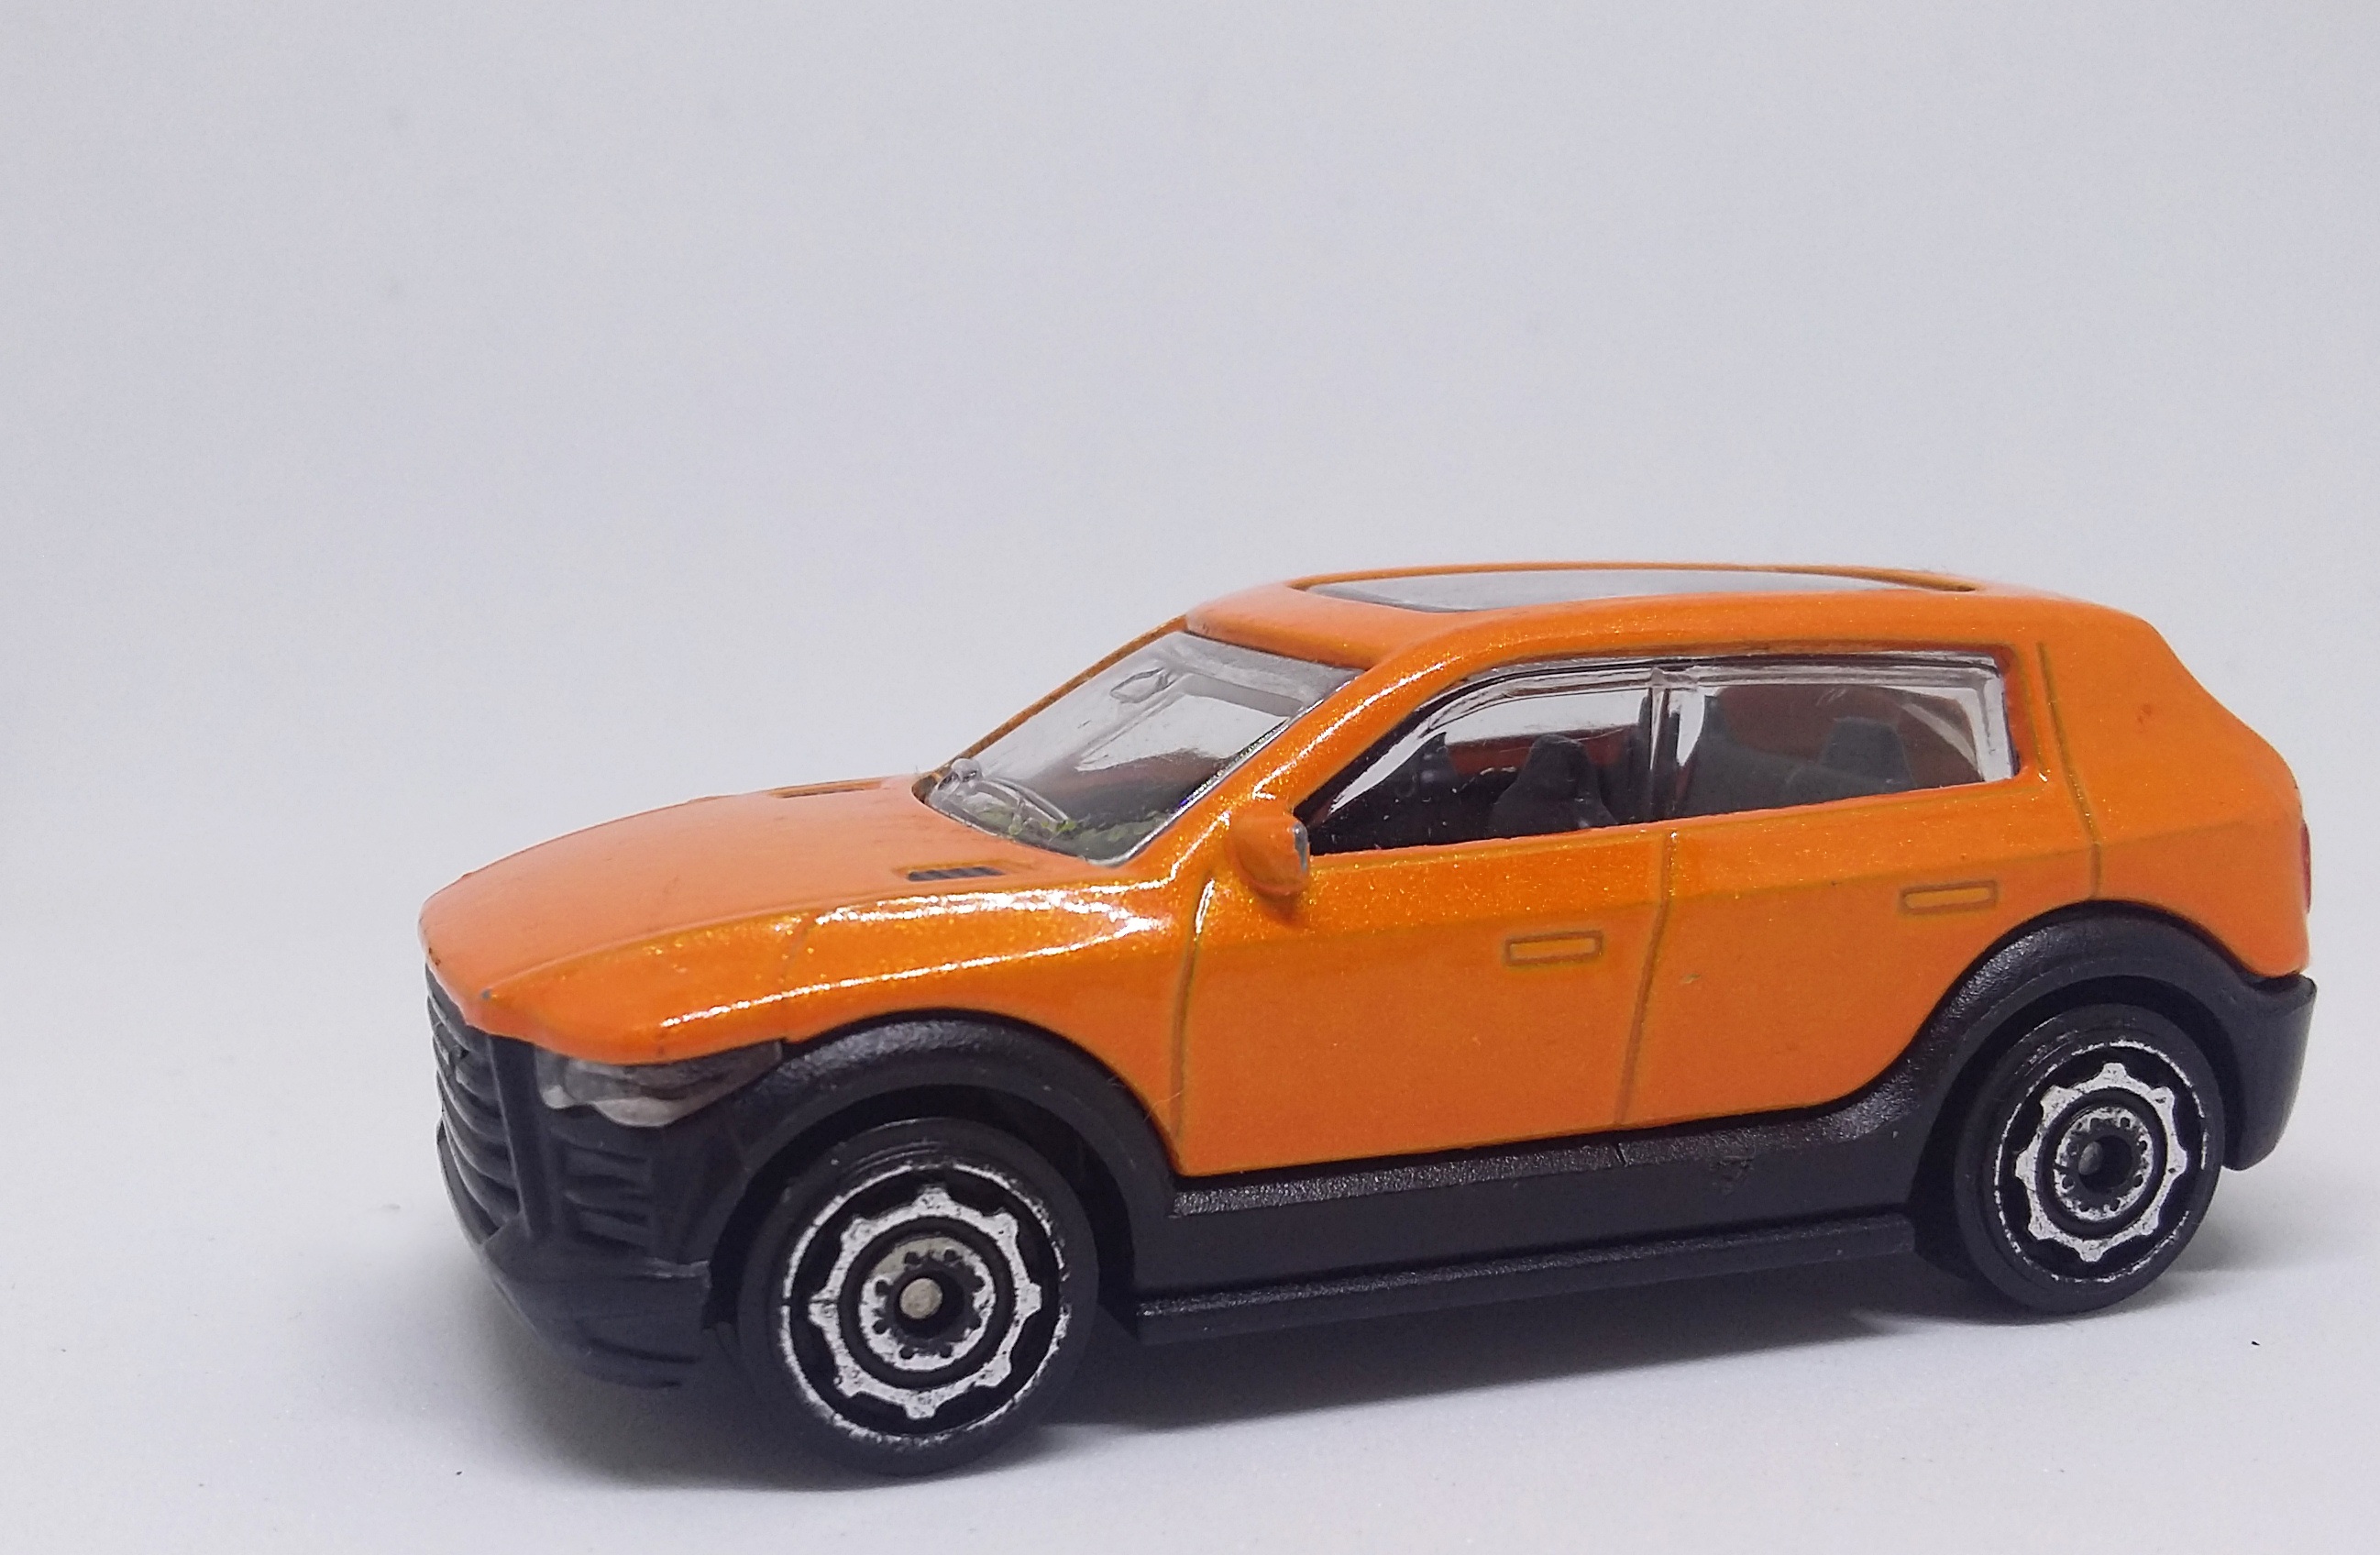
car, wheel, game, vehicle, auto, machine, toy, machines, motor, toys, games, mitsubishi, toy car, sports cars, model car, car insurance, sport utility vehicle, land vehicle, driving license, automobile make, automotive exterior, compact sport utility vehicle, orange machine